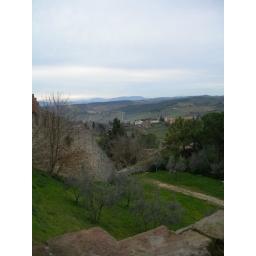
063 Looking out the window in the wall of the fortress